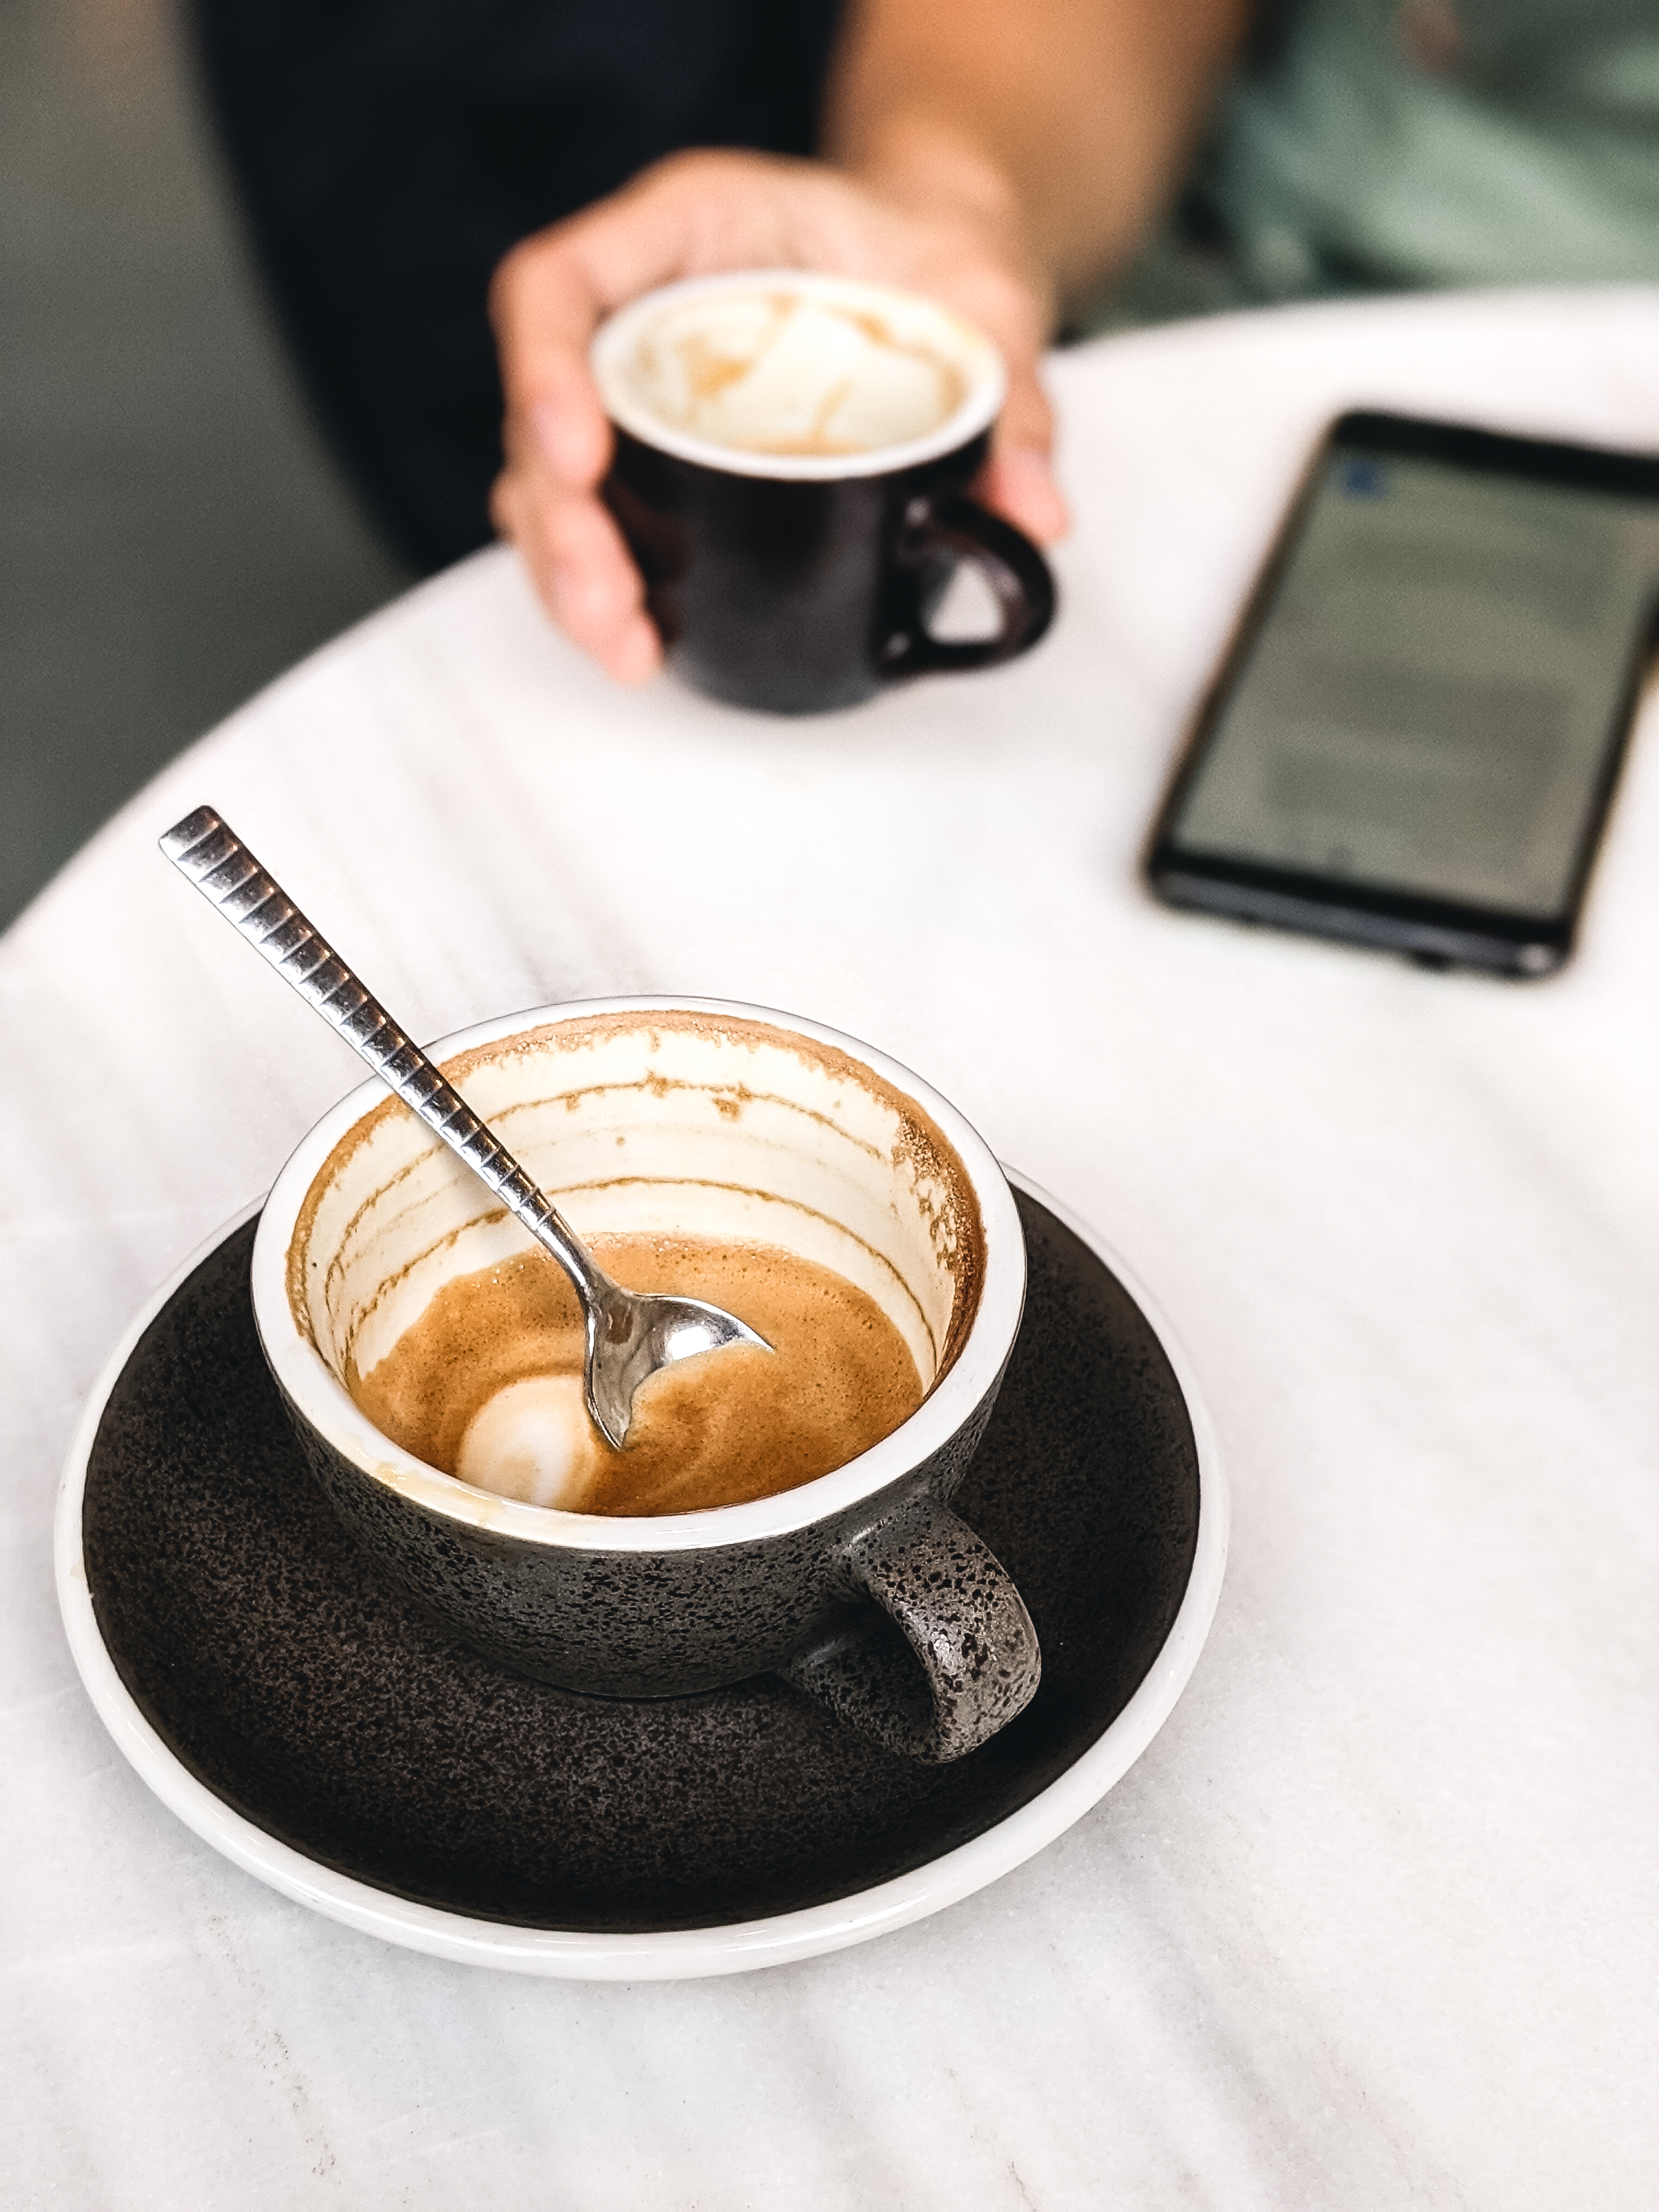
coffee, food, cafe au lait, coffee cup, caffeine, dish, drink, caff macchiato, cuisine, cup, ristretto, caff americano, flat white, cappuccino, white coffee, latte, espresso, turkish coffee, hot chocolate, ingredient, cuban espresso, cortado, spoon, table, tableware, affogato, wiener melange, non alcoholic beverage, coffee milk, coffeehouse, serveware, ipoh white coffee, cutlery